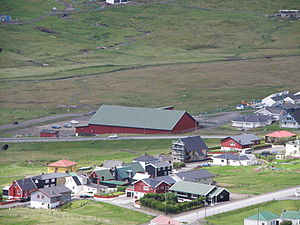
Trongisvágur / Billeder
Trongisvágur er en færøsk bygd med 510 indbyggere beliggende på østsiden af Suðuroy. Bygden der ligger ved Trongisvágsfjørður, er efterhånden vokset sammen med Tvøroyri, og er en del af Tvøroyri Kommune. Trongisvágur er ældre end Tvøroyri som først blev bebygget i 1830'erne. Åen Stórá udmunder i fjorden midt i selve bebyggelsen. Mod syd ligger Drelnes, Krambatangi og Øravík. Grænsen mellem Trongsivágur og Tvøroyri går lidt vest for bydelen Hvítanes.